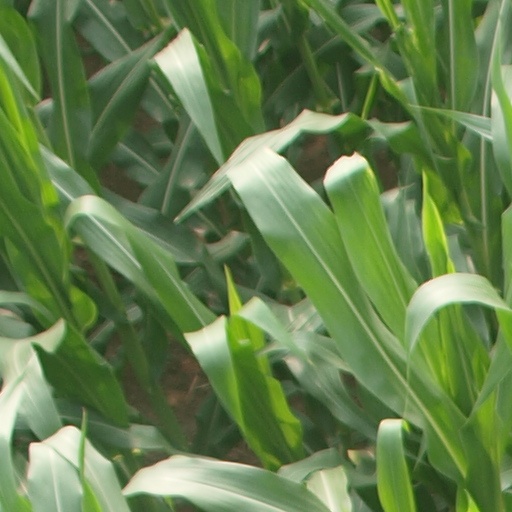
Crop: maize; corn